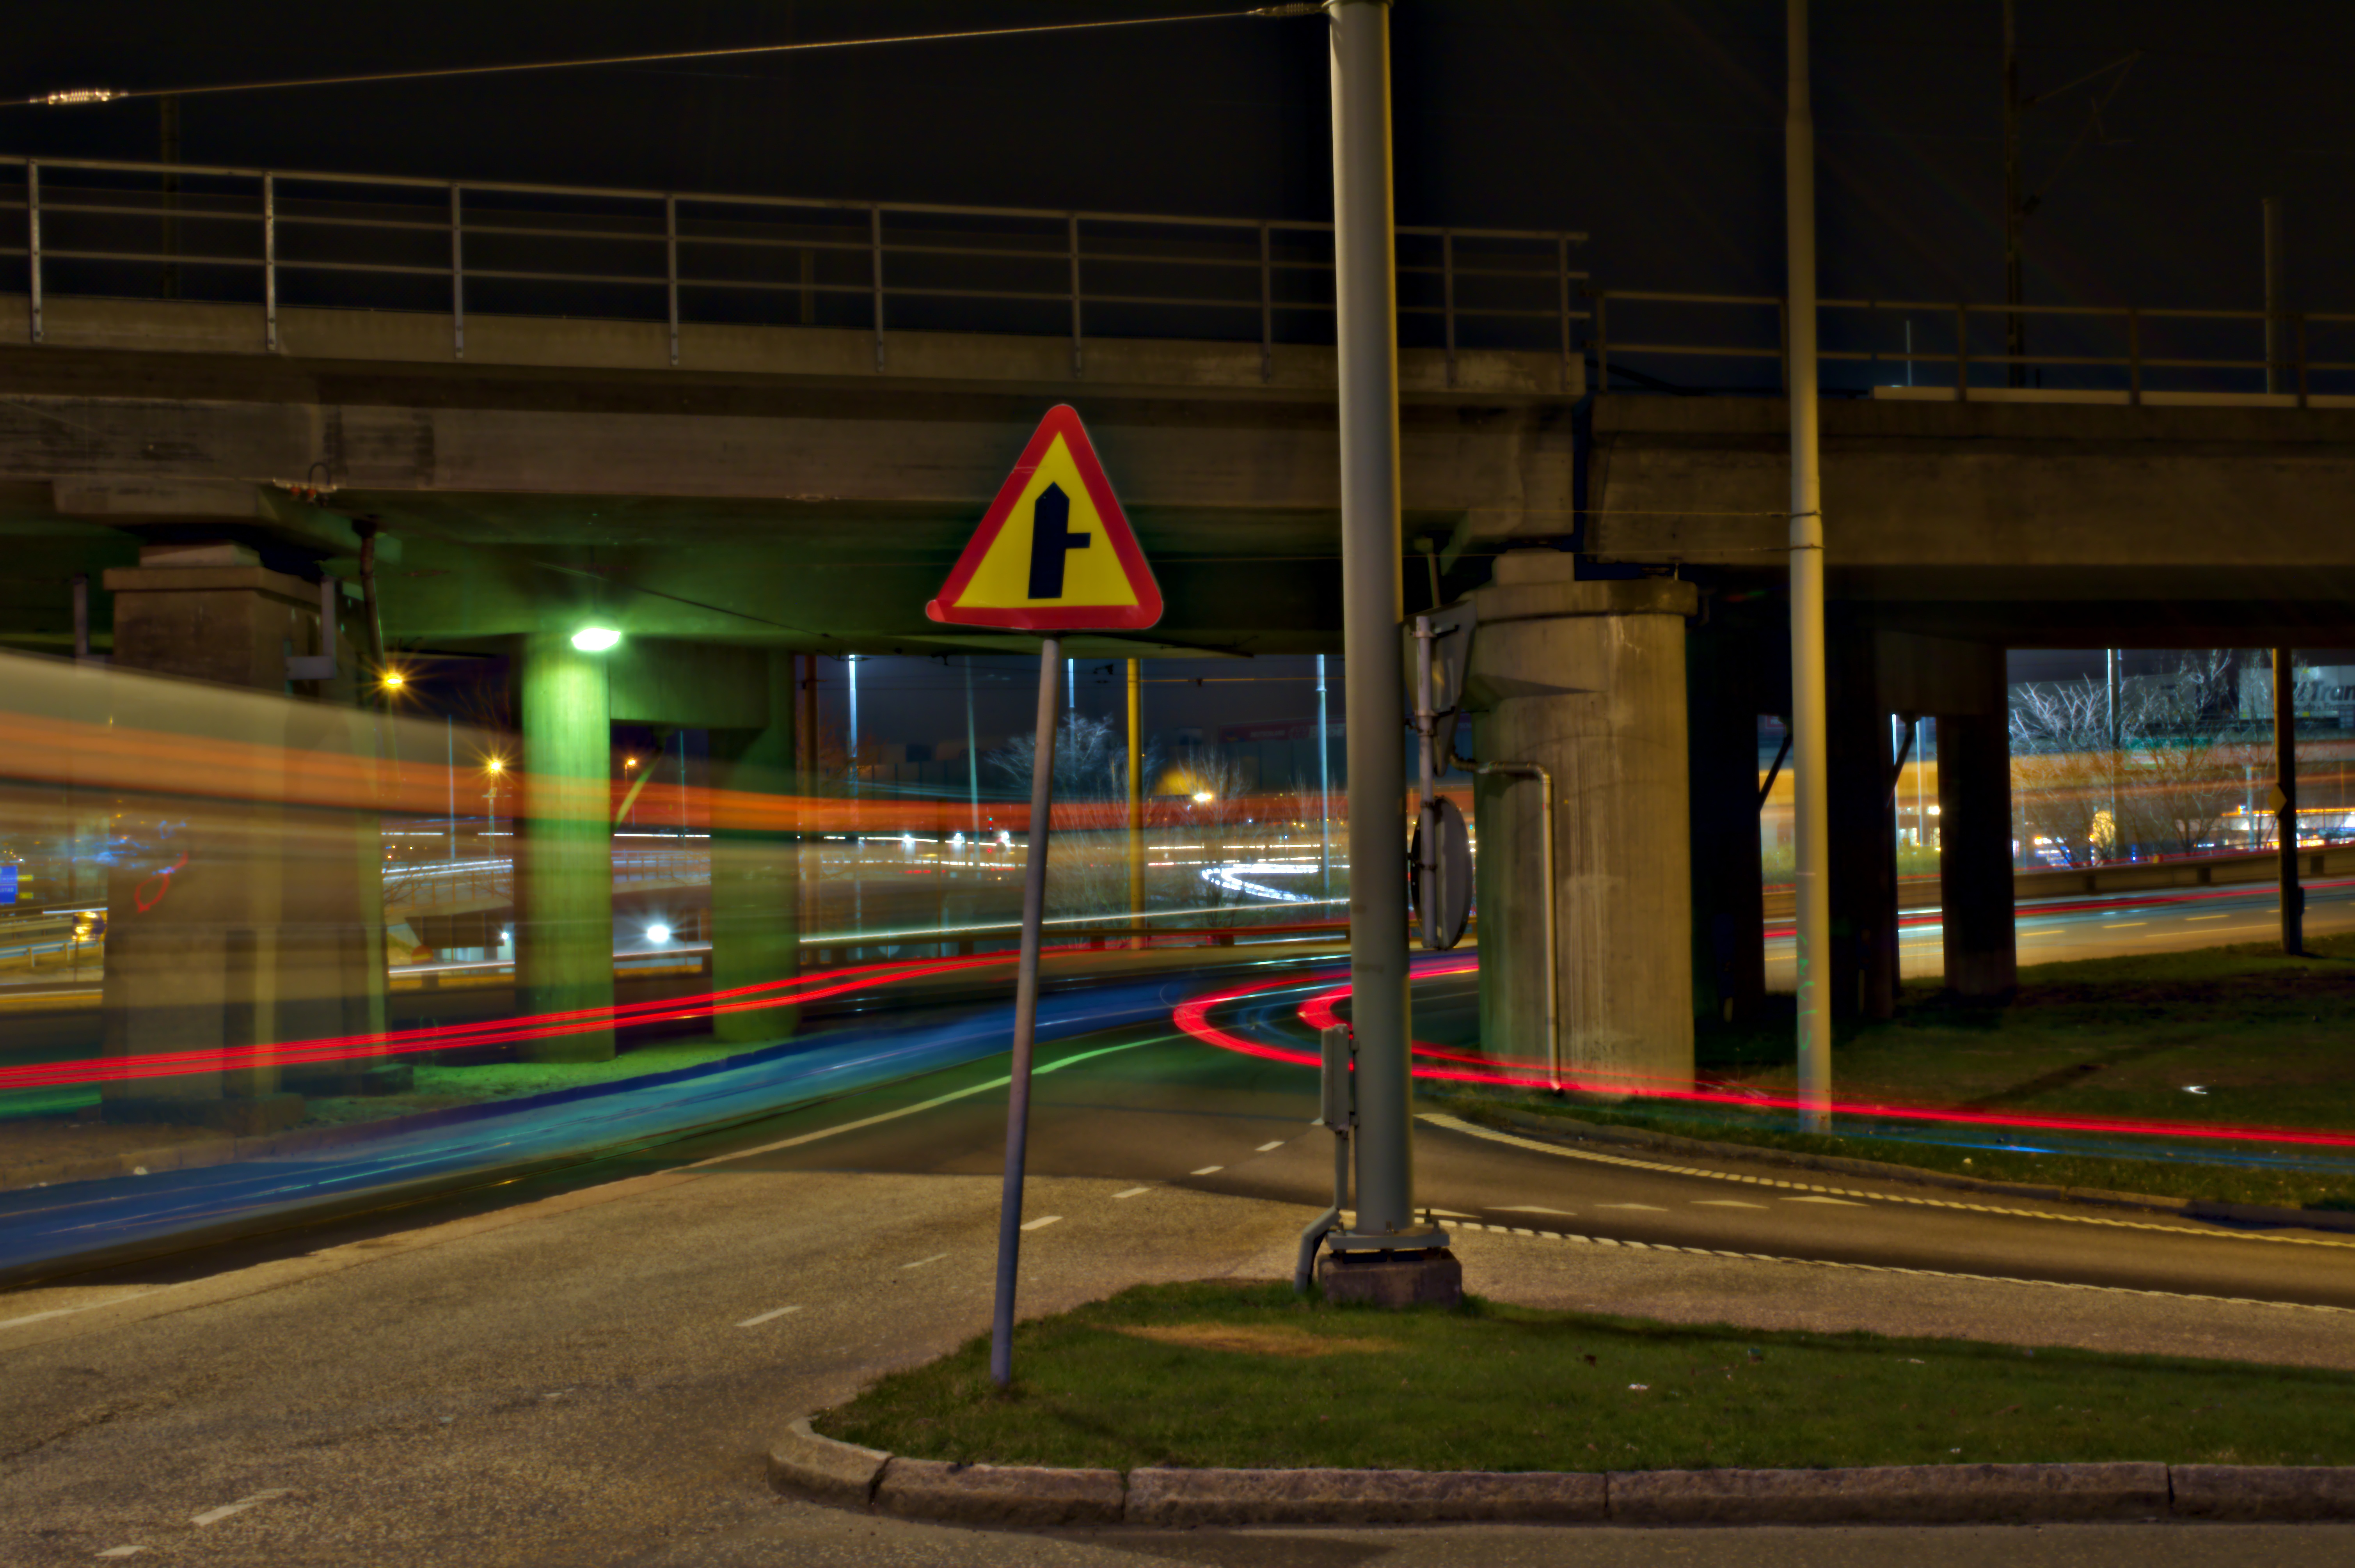
light, road, traffic, night, city, train, transport, sign, evening, vehicle, drive, train station, lane, lighting, public transport, road sign, triangle, shape, gothenburg, right of way, urban area, metropolitan area, light track, st lpe